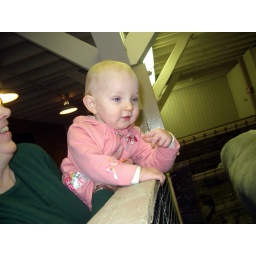
Ella looks at a cow and some chickens in the petting zoo.